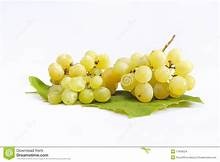
Label: grape